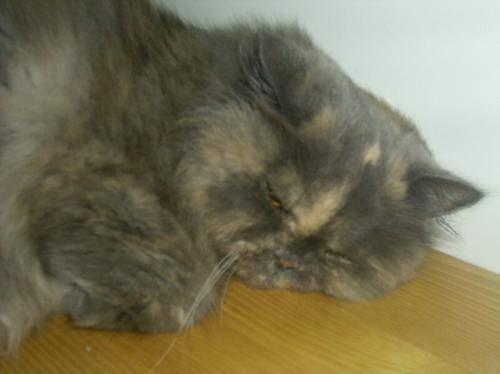
cat